Alayah Benavidez

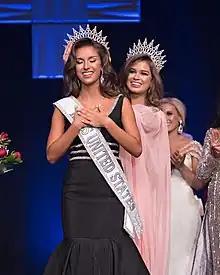
Miss United States 2015, Summer Priester, crowning Alayah Benavidez during the Miss United States 2016 competition.

Alayah Benavidez (born August 7, 1995) is an American beauty pageant titleholder from San Antonio, Texas, who was crowned Miss United States 2016. Benavidez was also crowned Miss Texas USA 2019, and represented Texas at Miss USA 2019. Benavidez appeared on The Bachelor Season 24. She attended the University of Texas at San Antonio.